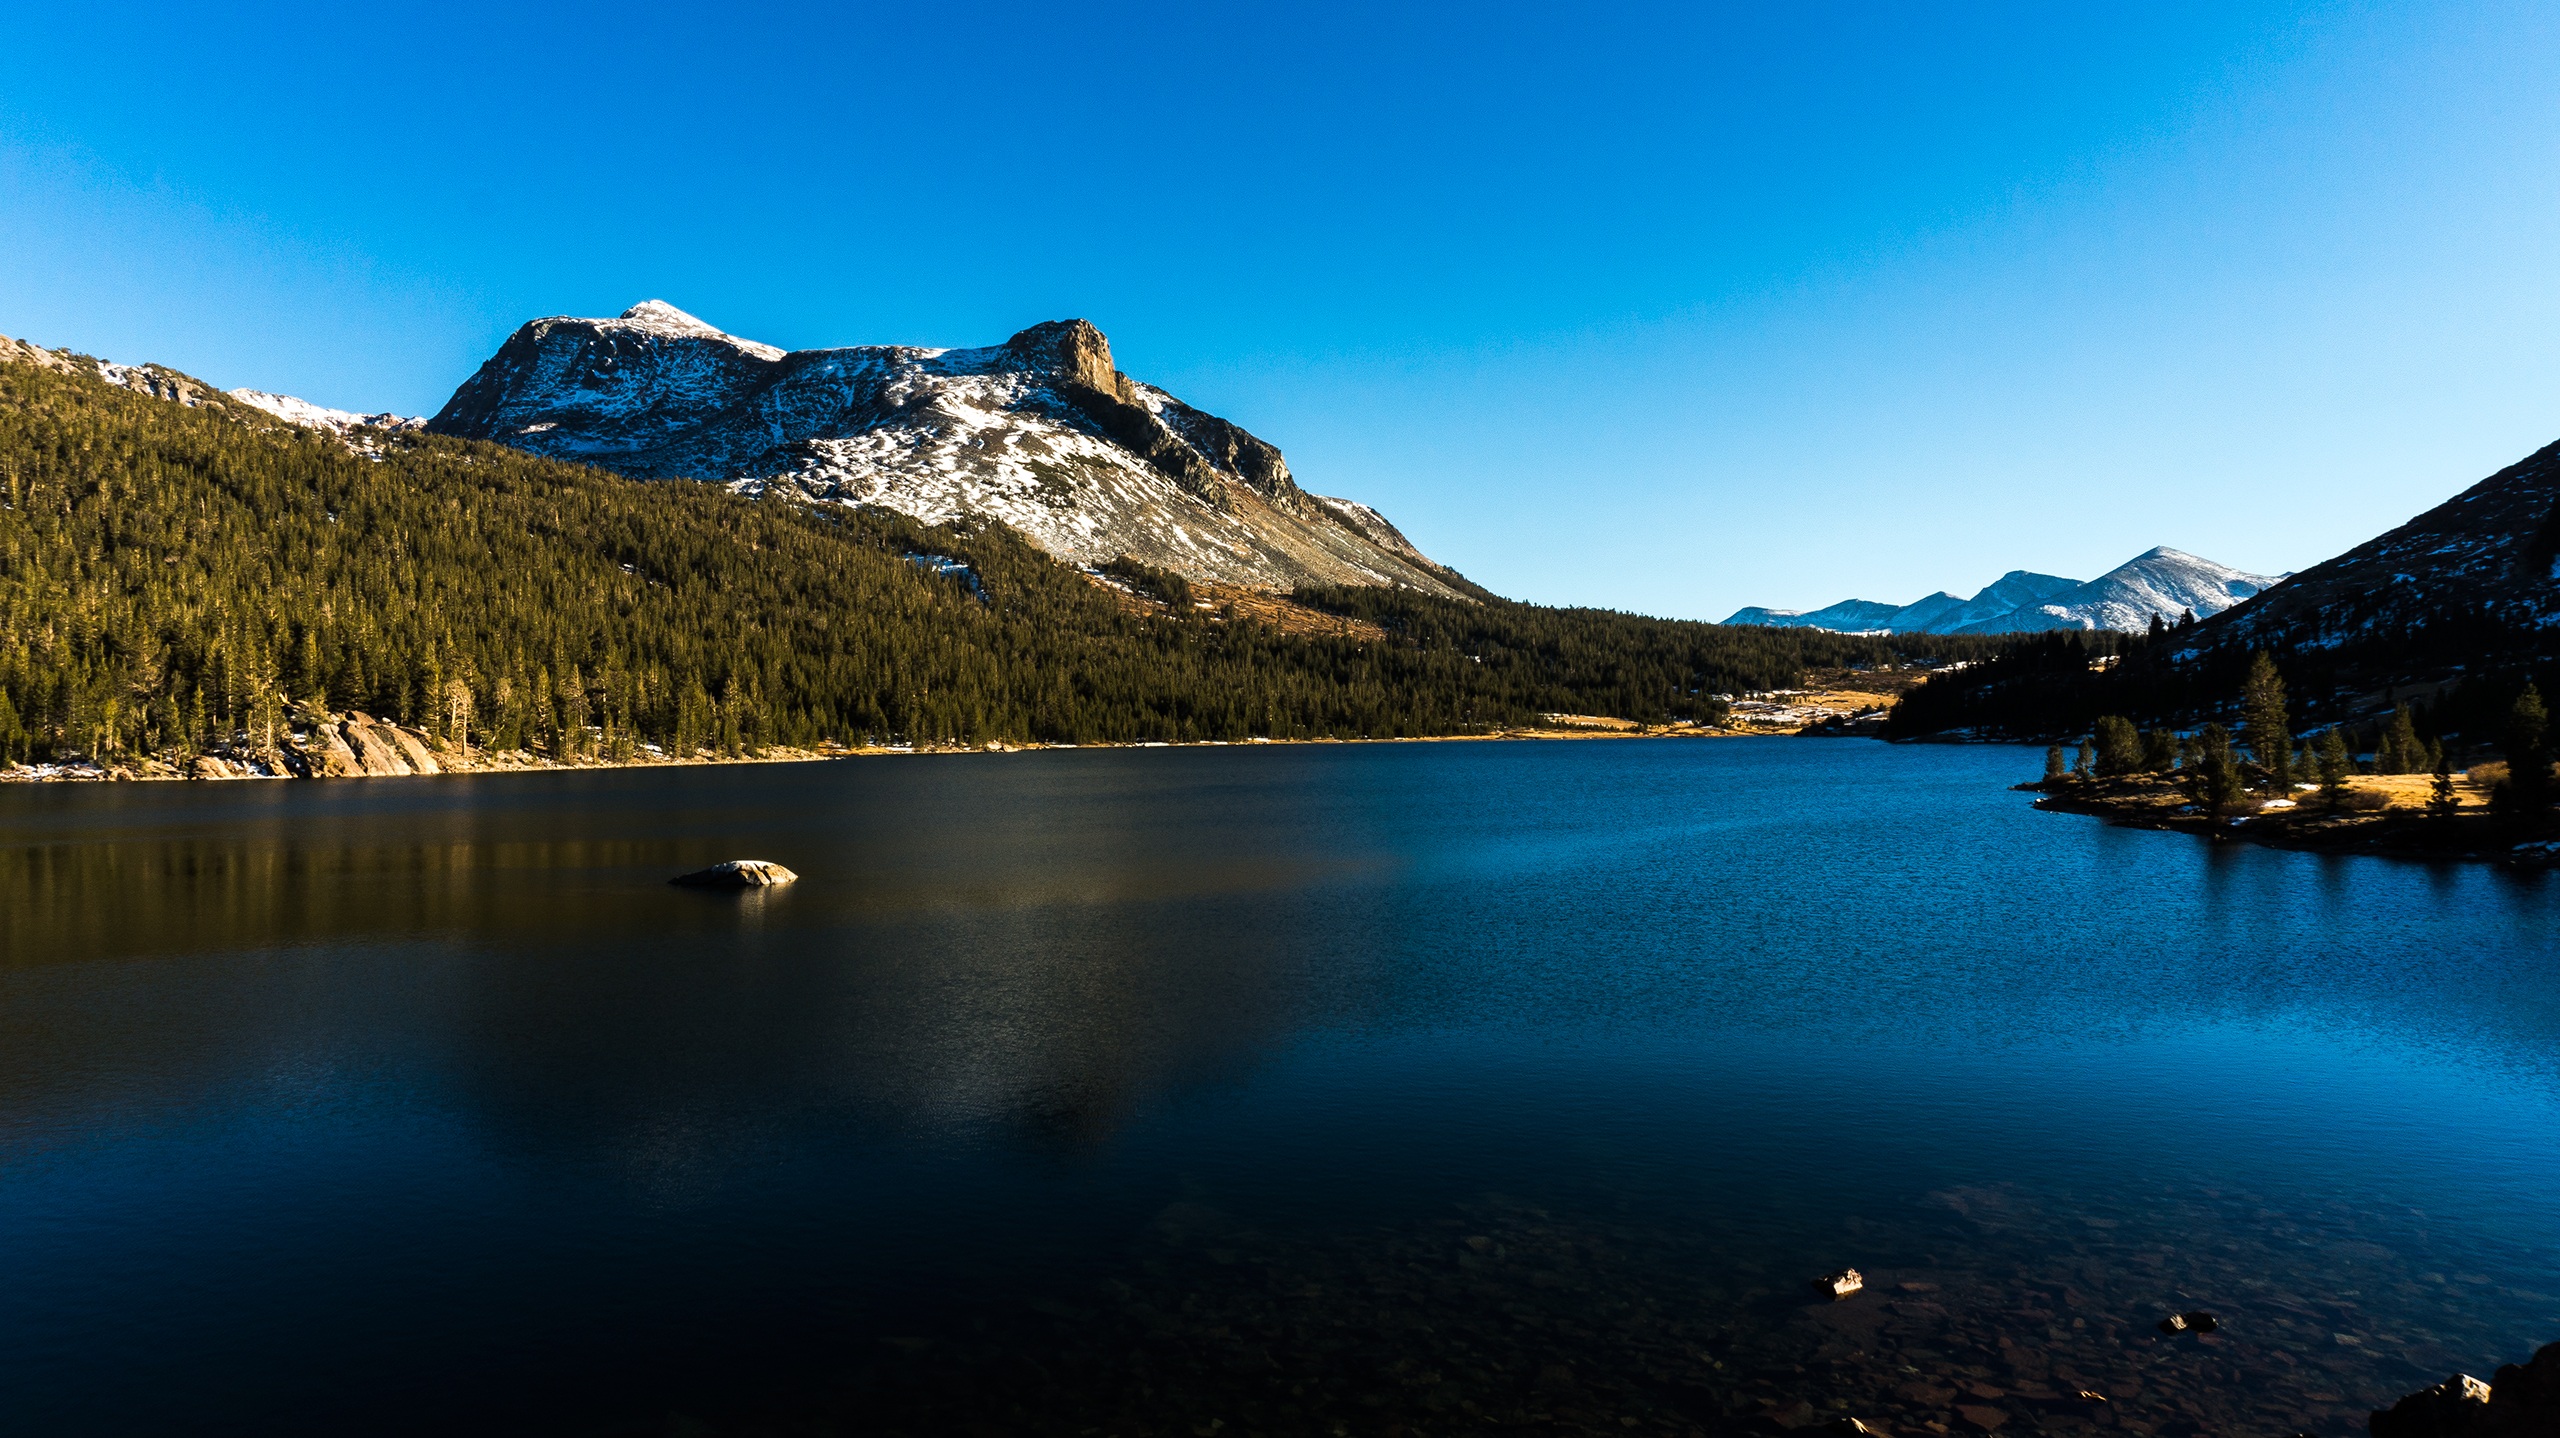
landscape, sea, water, nature, mountain, snow, cold, winter, sky, lake, mountain range, travel, yosemite, dusk, reflection, scenic, blue, fjord, reservoir, terrain, california, body of water, mountains, alps, scene, loch, mirror lake, tioga, mountainous landforms